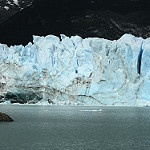
Scene: Outdoor